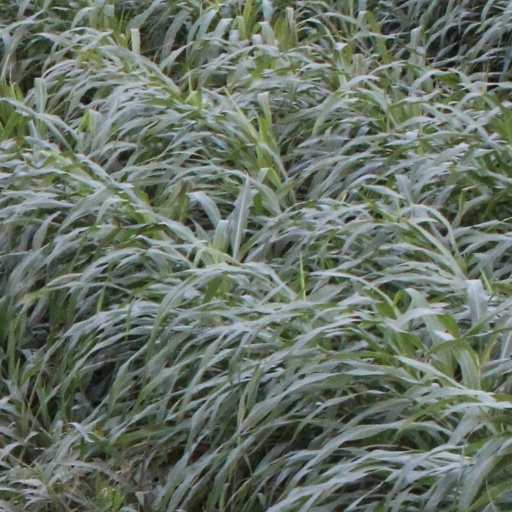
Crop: sorghum